Fukui Railway

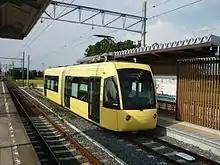
Echizen Railway L Series

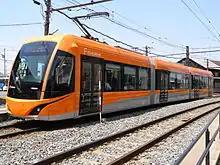
Fukui Railway F1000 Series LRVs

One issue regarding through service is that Echizen Railway train cars are 2.8 meters wide, wider than cars used by Fukui Railway. As a result, Echizen Railway trains on Fukubu Line double-tracked sections do not have the necessary 40 centimeter clearance, requiring Echizen Railway to acquire a new, 3-car set for through service use.